Freedom (Frudakis)

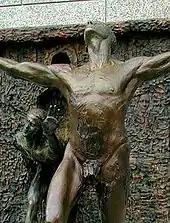
Detail of "Freedom"

The sculpture, completed in 2000 and dedicated on June 18, 2001, consists of a bronze slab weighing and a freestanding bronze statue. It is installed at ground level on a wall outside the Philadelphia offices of GlaxoSmithKline on Vine Street.